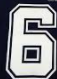
Number: 6